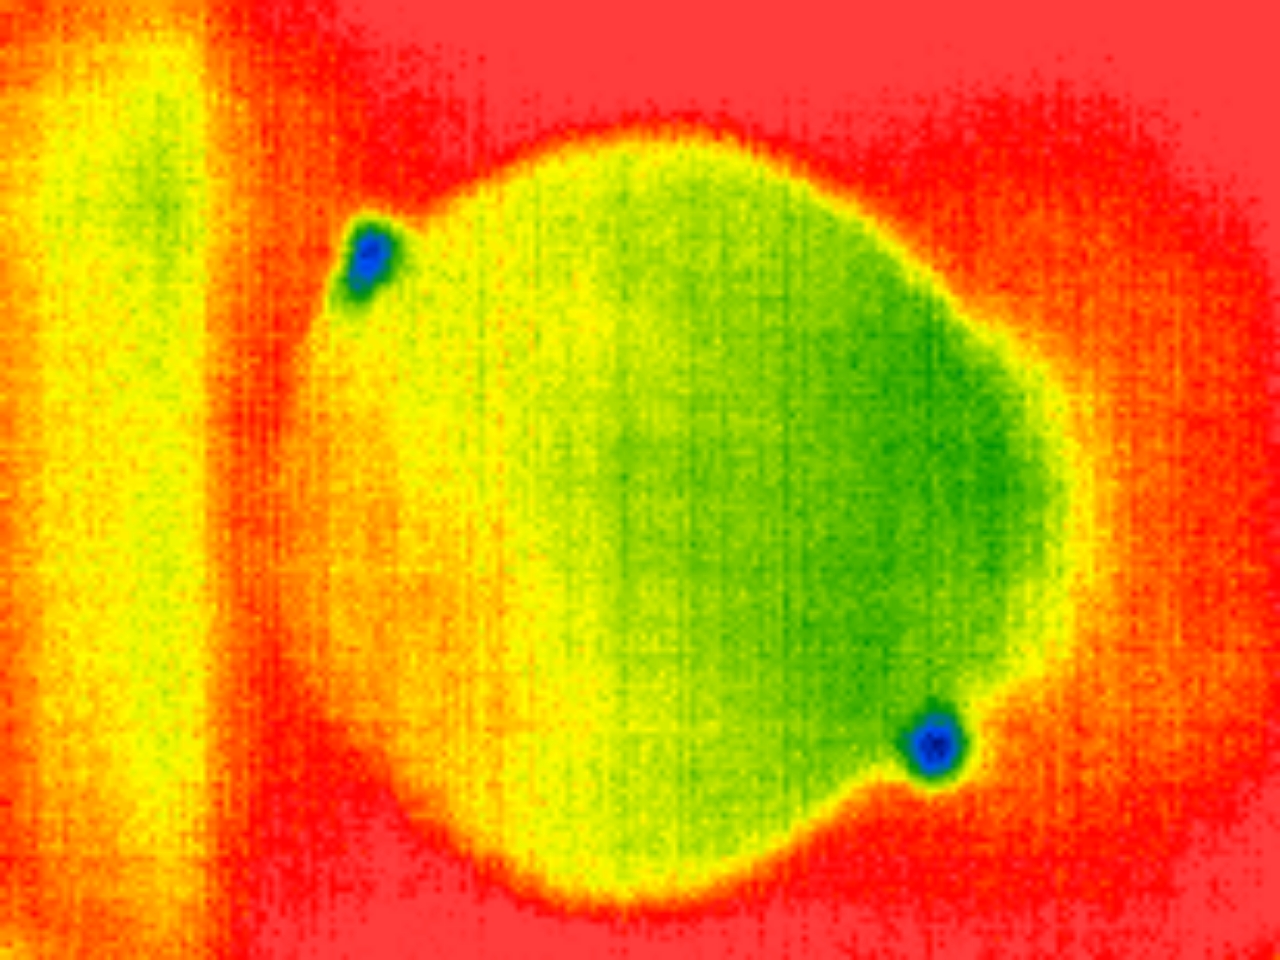
Label: No Defect